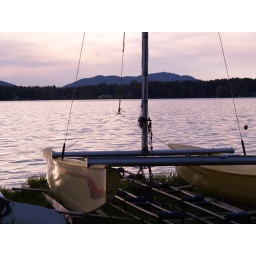
boat by the lake 2